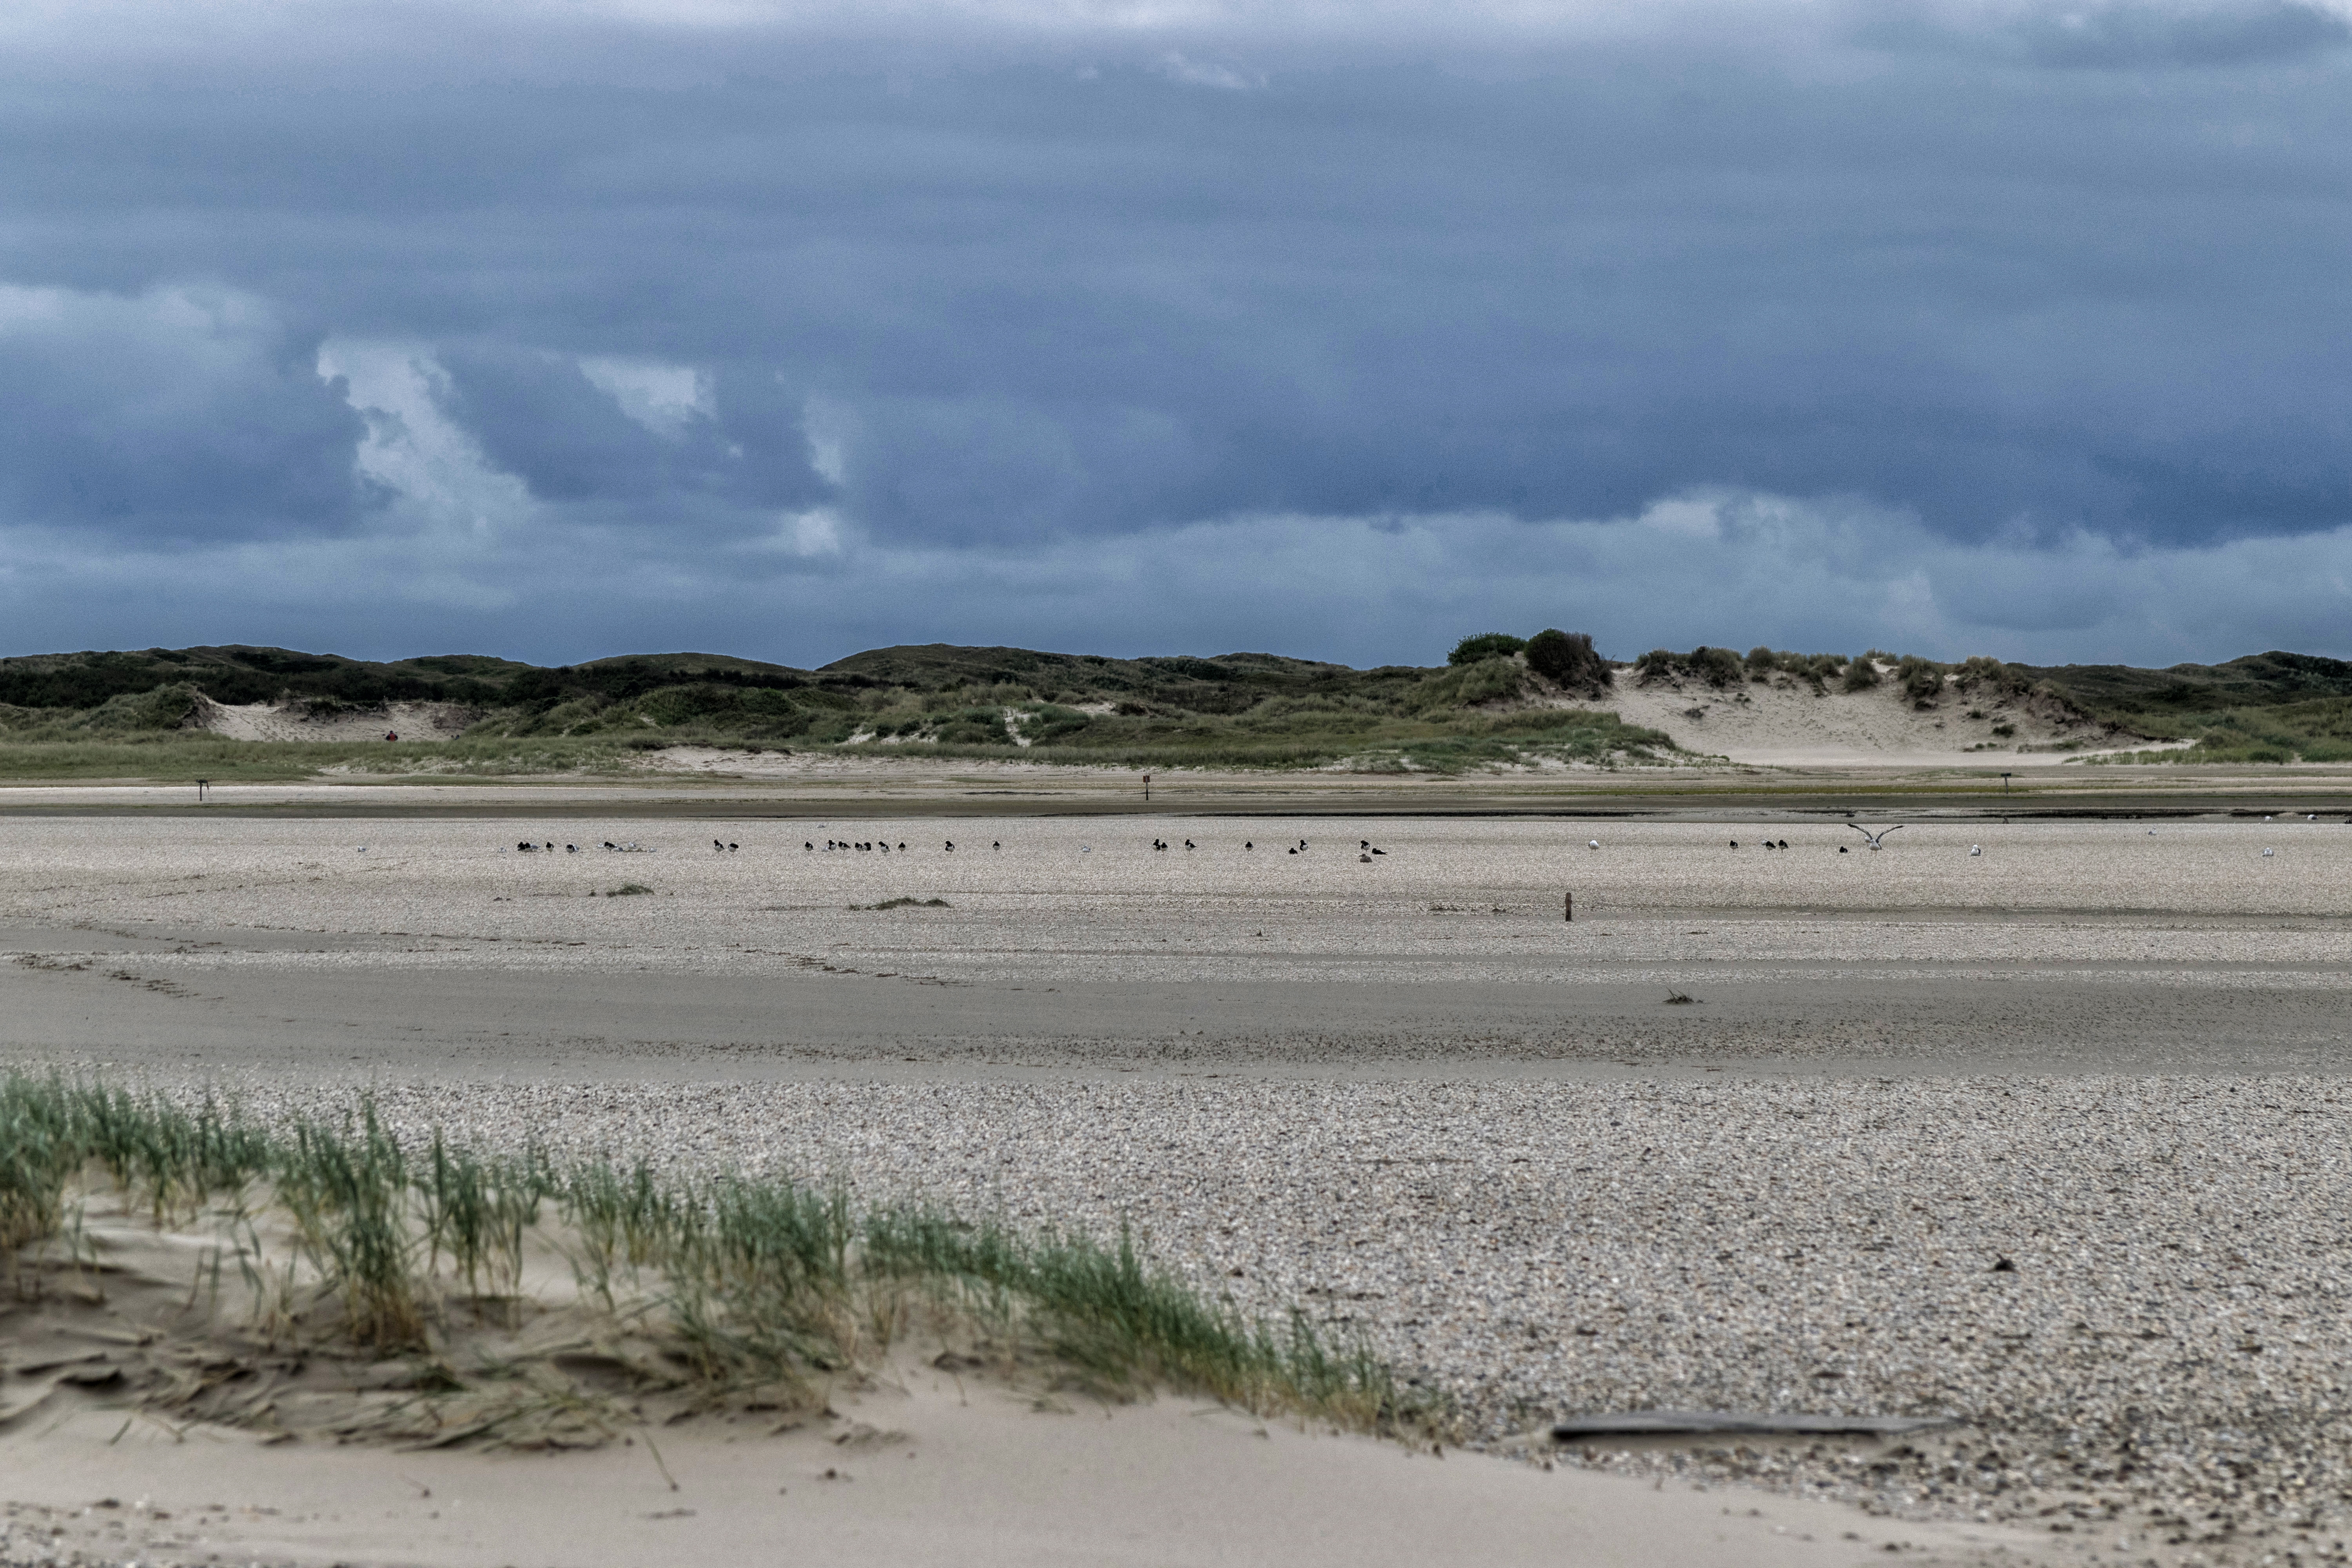
beach, landscape, sea, coast, outdoor, sand, ocean, horizon, marsh, cloud, dune, shore, wave, photo, bay, nikon, material, plain, body of water, holland, nederland, strand, netherlands, dutch, outdoorphotography, picture, photograph, wetland, fotos, foto, habitat, estuary, paulvandevelde, pdvandevelde, padagudaloma, natuurfotografie, naturephotographer, dordrecht, nederlandinfotos, texel, zand, pvdvfotografie, pdvandeveldedordrecht, nederlandsefotografie, dutchphotogaraphy, totallydutch, fotografienederland, hollandsefotografie, fotografieholland, duinen, deslufter, desluftervallei, mudflat, natural environment